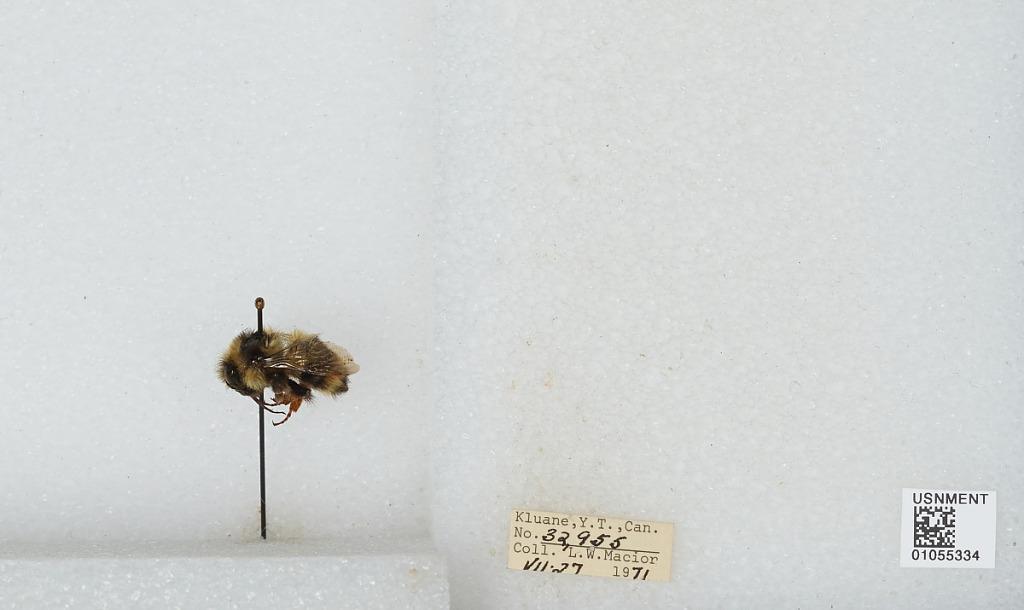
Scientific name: Bombus bifarius nearcticus
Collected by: L. Macior
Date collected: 1971-7-27
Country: Canada
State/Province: Yukon Territory
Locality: Kluane
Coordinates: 60.75, -139.5